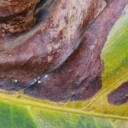
Label: Phoma